Mackenzie Evangelical University Hospital

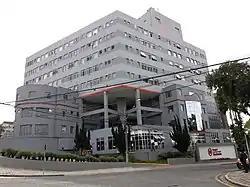
The front entrance of Mackenzie Evangelical University Hospital

The Mackenzie Evangelical University Hospital is the Mackenzie Evangelical College of Paraná's university hospital, located in Curitiba, State of Paraná, Brazil. It is the largest private medical center in that Brazilian state, with 475 beds and 4 facilities, besides being the developer and owner of the first multi-tissue bank of Brazil. The hospital handles approximately 1.1 million outpatient visits each year, 90% of which are covered by Brazil's public healthcare system, SUS (Sistema Único de Saúde).